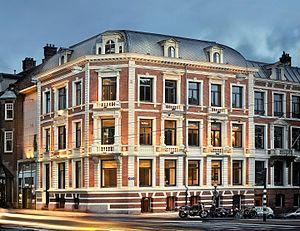
SieMatic est un fabricant de cuisines allemand. Cette entreprise a été fondée en 1929 et son siège social est situé à Löhne, en Rhénanie-du-Nord-Westphalie. Elle livre ses produits dans plus de 60 pays du monde entier. SieMatic fait partie des marques de luxe allemandes les plus connues. Ulrich W. Siekmann, administrateur-délégué de SieMatic depuis 1998, représente la troisième génération de sa famille à diriger la société.